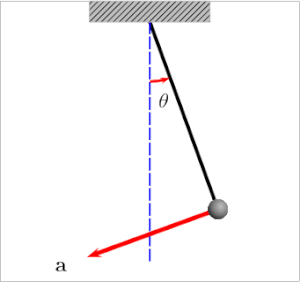
Matematisk pendul
Et matematisk pendul består af en punktmasse, der svinger. Her vises desuden hastigheden og accelerationen som vektorer.
Det matematiske pendul er en simplificeret fysisk beregningsmodel for et pendul: Det består af en masseløs snor med længde, som i den ene ende er fastgjort til et ubevægeligt punkt og i den anden ende er forsynet med et lille lod. Så længe pendulet foretager små udsving, kan svingningstiden beregnes som: